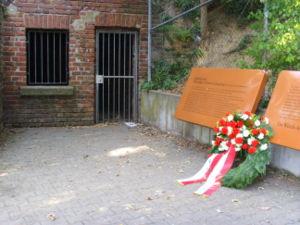
Les Camps d'éducation par le travail étaient, pendant la période du Troisième Reich, des camps pénitentiaires pour travailleurs et travailleuses forcés, qui ont été érigés à partir de 1940 par la Gestapo.